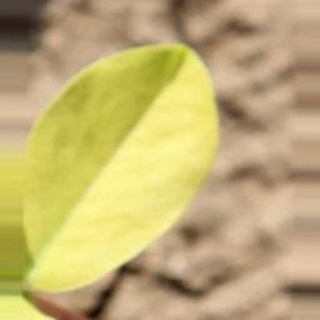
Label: groundnut_nutrition_deficiency